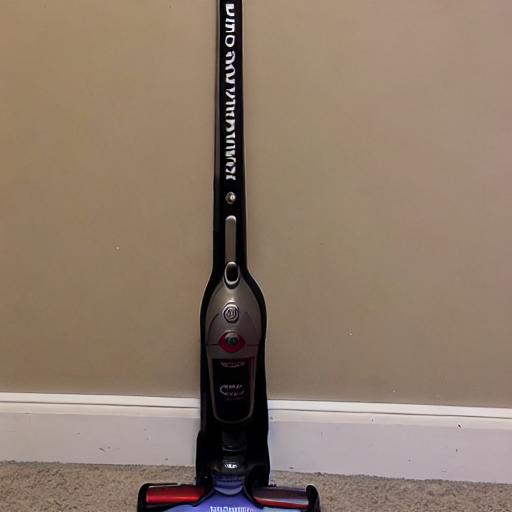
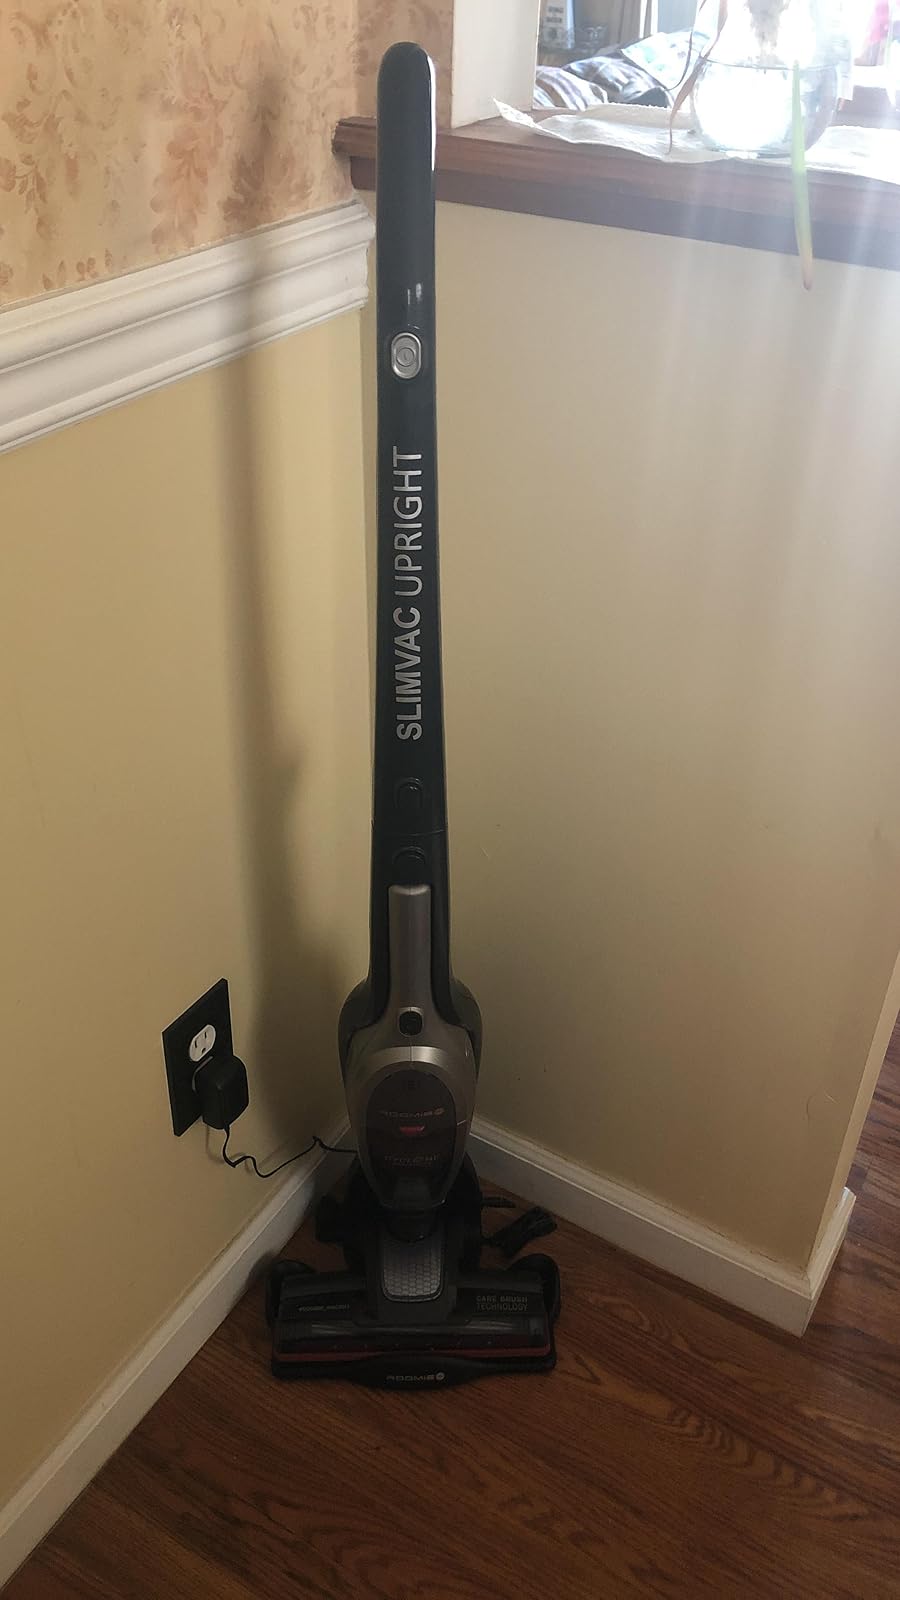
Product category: items_vacuum
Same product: no